Skorpionite

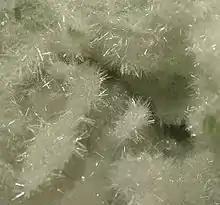
Skorpionite

Skorpionite (IMA2005-010) is a zinc phosphate mineral with chemical formula CaZn(PO)CO(OH)·HO, originally found in the Skorpion Mine and named after it (Rosh Pinah, Lüderitz district, ǁKaras Region, Namibia).